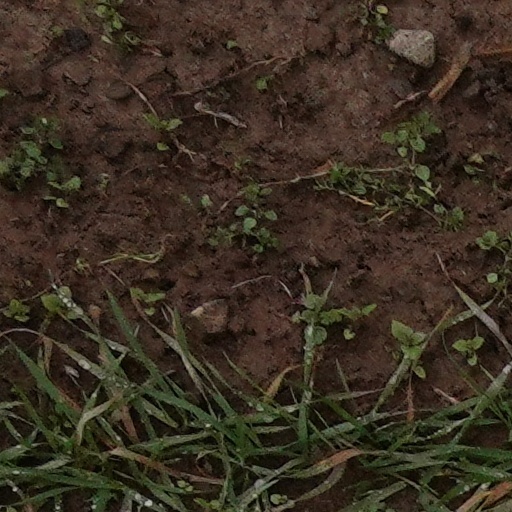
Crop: wheat